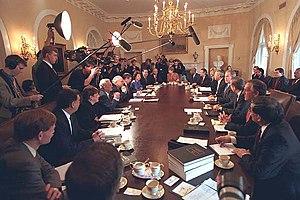
Réunion en 2001 du Cabinet des États-Unis sous la présidence de George W. Bush dans la Cabinet Room à la Maison Blanche.